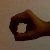
The image shows a hand gesture representing the number 0 in Indian Sign Language.